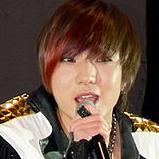
Age: 16